Descending Stories: Showa Genroku Rakugo Shinju

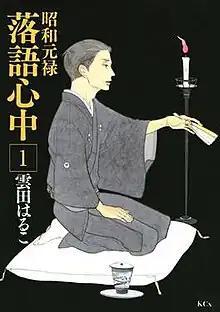
Cover of the first volume

is a Japanese manga series written and illustrated by Haruko Kumota. It was serialized in Kodansha's Josei magazine " from 2010 to 2016 and collected in ten volumes. The manga was released in North America by Kodansha USA. The manga was adapted into two original video animations by Studio Deen which were bundled with special editions of the seventh and eighth manga volumes on 6 March – 7 August 2015, respectively. It was also adapted into an anime television series which aired between 9 January and 2 April 2016. A second season of the anime television series aired between 7 January 2017 and 25 March 2017. A live-action series adaptation aired on NHK between 12 October and 14 December 2018.